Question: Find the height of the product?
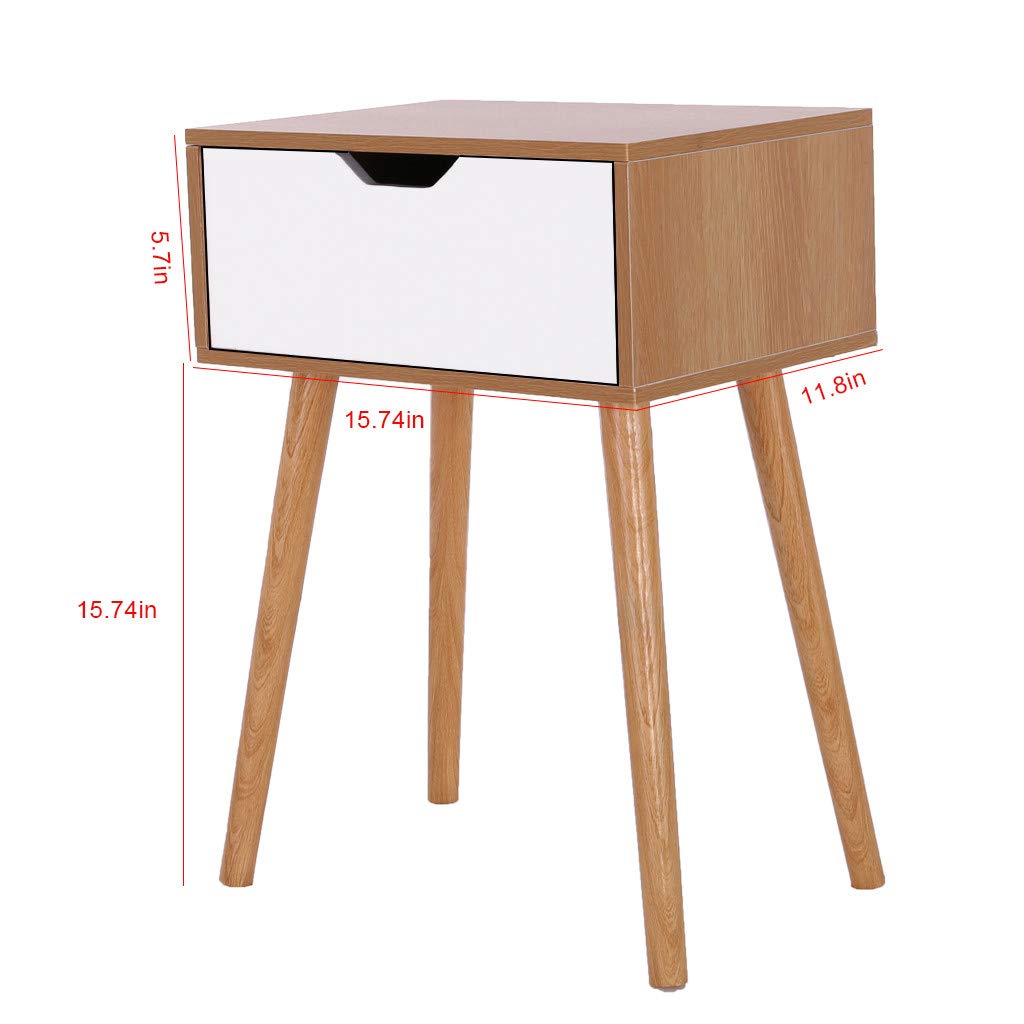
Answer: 15.74 inch